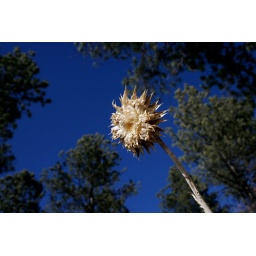
singing under a winter blue sky